Quick (restaurant)

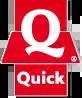
Quick Restaurants' previous logo

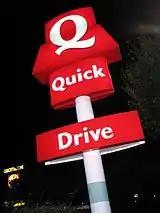
A Quick drive takeway, at Montigny-lès-Cormeilles, Val d'Oise, France

Quick Restaurants is an originally Belgian chain of hamburger fast food restaurants currently based in Bobigny, Seine-Saint-Denis, France. Quick was founded in 1971 by Belgian entrepreneur Baron François Vaxelaire and operates around 400 restaurants.